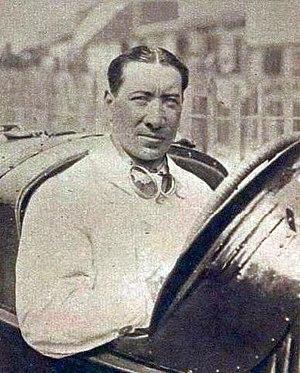
Gastone Brilli-Peri en 1925.
Gastone Brilli-Peri, né le 24 mars 1893 à Florence et mort le 22 mars 1930 à Tripoli était un pilote automobile, un pilote moto et un cycliste italien.